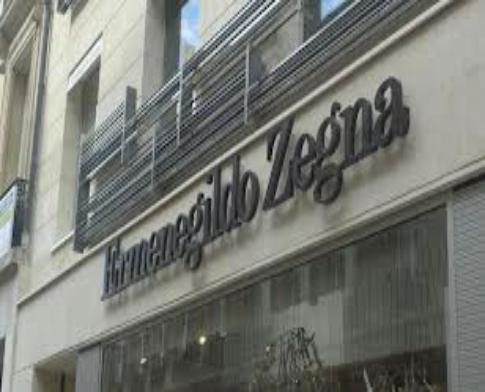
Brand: Ermenegildo Zegna
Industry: Clothes